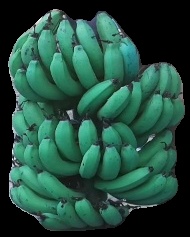
Variety: pachbale
Grade: grade3